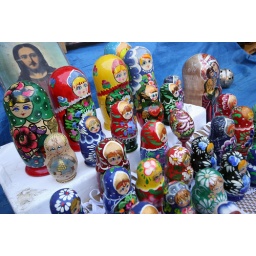
Russian dolls on sale in a street market in Palermo.